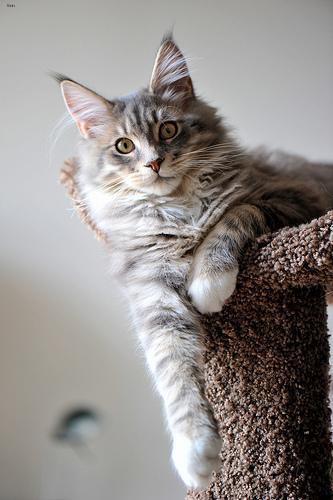
Maine Coon